Boeing B-29 Superfortress

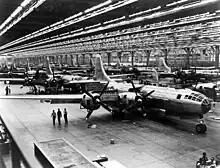
Boeing assembly line at Wichita, Kansas (1944)

The Boeing B-29 Superfortress is a retired American four-engined propeller-driven heavy bomber, designed by Boeing and flown primarily by the United States during World War II and the Korean War. Named in allusion to its predecessor, the Boeing B-17 Flying Fortress, the Superfortress was designed for high-altitude strategic bombing, but also excelled in low-altitude night incendiary bombing, and in dropping naval mines to blockade Japan. Silverplate B-29s dropped the atomic bombs on Hiroshima and Nagasaki, the only aircraft ever to drop nuclear weapons in combat.